Felipe Gutiérrez

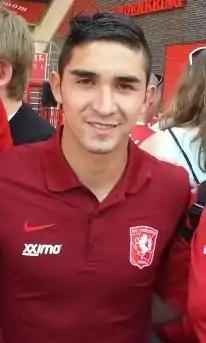
Gutiérrez with Twente in 2013

Felipe Alejandro Gutiérrez Leiva (born 8 October 1990) is a Chilean former footballer who played as a midfielder.